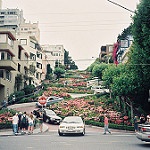
Label: street